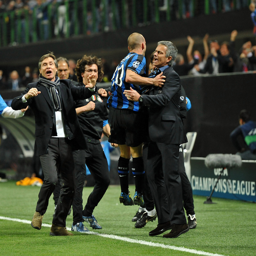
football player celebrates with soccer player during the match .